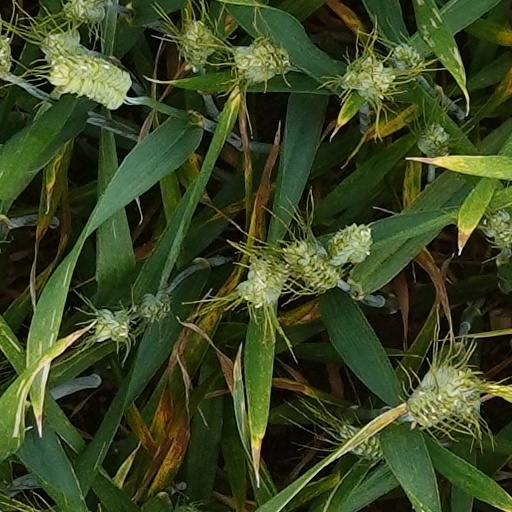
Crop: wheat